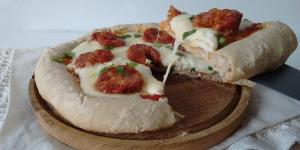
pizza calabresa